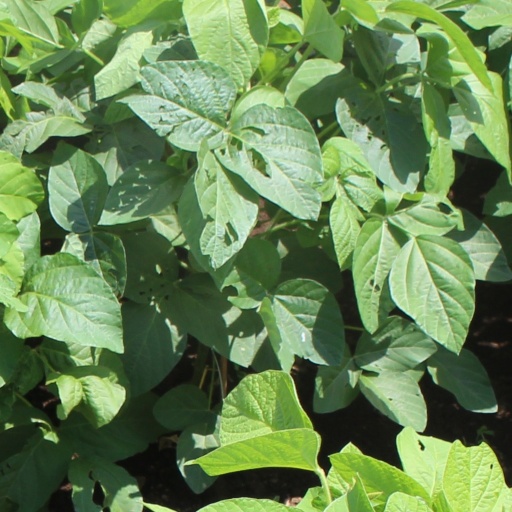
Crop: soybean